The Forgotten Woman

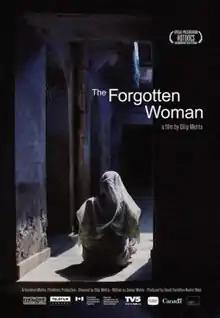

The Forgotten Woman is a 2008 Canadian documentary film directed by Dilip Mehta and written by Deepa Mehta, Produced by David Hamilton and Noemi Weis.